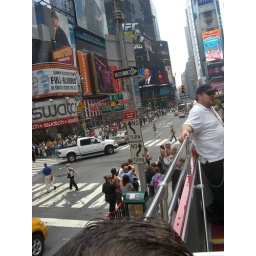
there's an almost-naked dude with a cowboy hat and guitar in this picture.